Shuen Wan Chan Uk

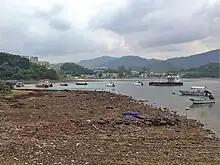
View of Luen Yick Pier. The Beverly Hills (left), Shuen Wan Sha Lan (centre) and Shuen Wan Chan Uk (right).

Shuen Wan Chan Uk is one of the villages represented within the Tai Po Rural Committee. For electoral purposes, Shuen Wan Chan Uk is part of the Shuen Wan constituency, which was formerly represented by So Tat-leung until October 2021.